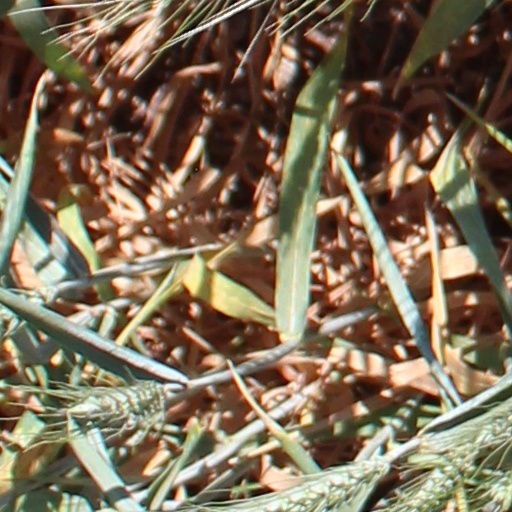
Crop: wheat